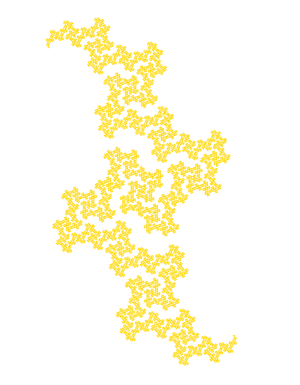
Courbe du dragon d'or
La courbe du dragon d'or est une variante de la courbe du dragon, ou encore de la courbe Terdragon modélisée par la fonction suivante : log φ / log √φ = φ, où φ est le nombre d'or.